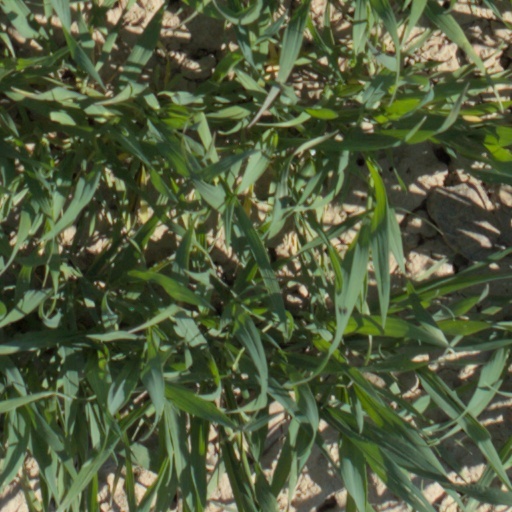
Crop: wheat